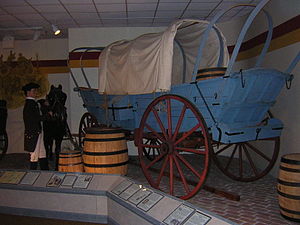
Conestoga-vogn
En Conestoga-vogn er en tung, bred-hjulet overdækket fragtbærer anvendt meget under de sene 1700'erne og 1800'erne USA. Den var stor nok til at transportere gods op til syv ton, og blev trukket af fire til seks Conestoga heste. Det var en slags overdækket båd på hjul.